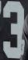
Number: 3